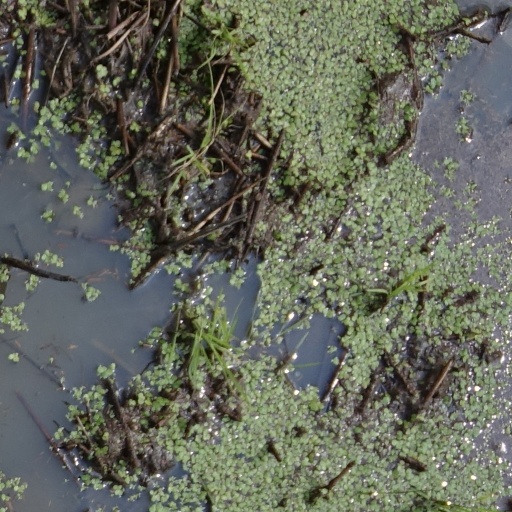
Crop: rice